Tom Eastick

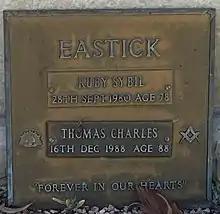
A plaque commemorating Tom Eastick on the Eastick family grave at West Terrace Cemetery, Adelaide

Due to rapid developments in the war and strategic uncertainty over the role of Australian forces in the Pacific, the 9th Division remained in Australia for over a year before seeing action once more. While the Australian I Corps (of which the 9th Division was part) had originally been intended to participate in the liberation of the Philippines, these plans were dropped, and the Corps was instead tasked with the liberation of Borneo between 1 May and 15 August 1945. This was the division's final involvement in the war and its participation in the campaign was split into two primary operations: the Battle of Tarakan, a landing on Tarakan Island also known as Operation Oboe One; and Operation Oboe Six, which consisted of a landing at Brunei on the north Borneo coast, and a landing and subsequent battle on the island of Labuan.